A Good Day to Die Hard

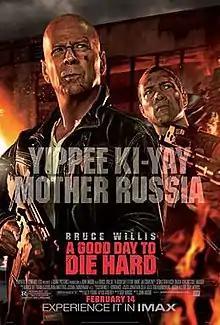
Theatrical release poster

A Good Day to Die Hard is a 2013 American action thriller film and the fifth installment in the "Die Hard" film series. The film was directed by John Moore and written by Skip Woods, and stars Bruce Willis as John McClane in his final film in the franchise. The main plot finds McClane traveling to Russia to get his estranged son, Jack, an undercover CIA agent, out of prison. He is soon caught in the crossfire of a global terrorist plot. Alongside Willis, the film also stars Jai Courtney, Sebastian Koch, Cole Hauser and Yulia Snigir.